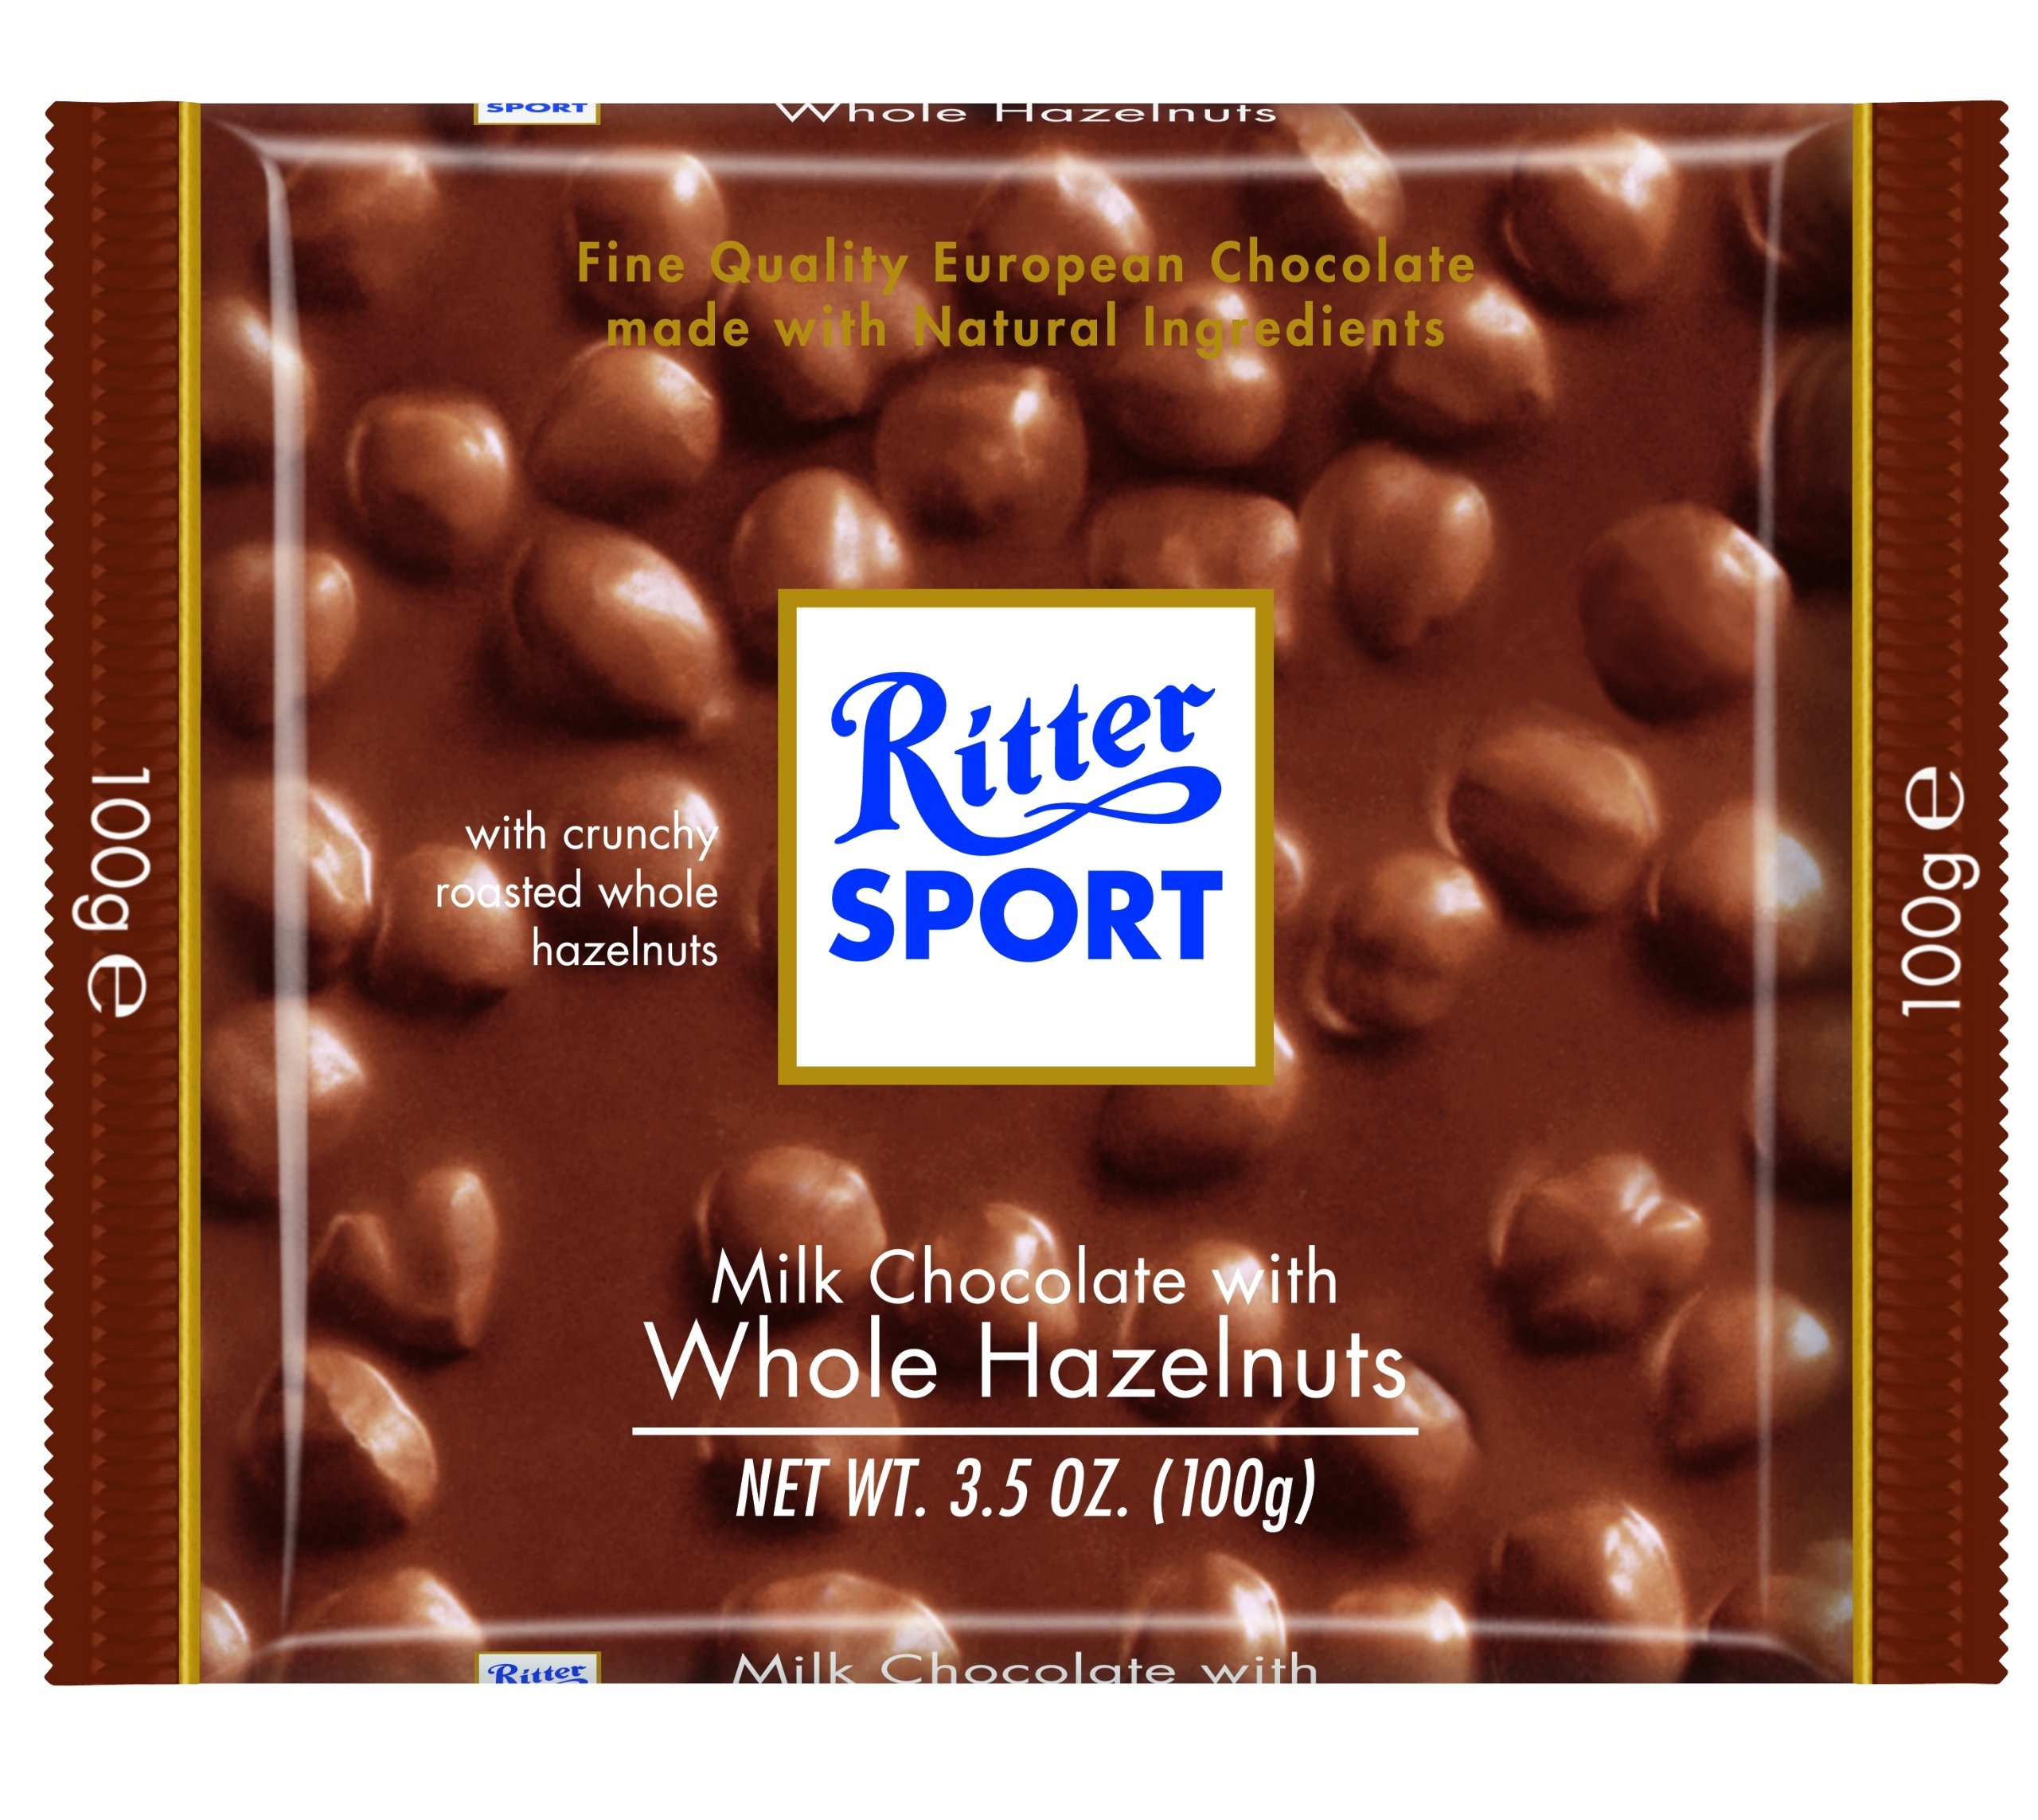
Item Name: Ritter Sport, Milk Chocolate with Whole Hazelnuts (Pillow Pack), 3.5-Ounce Bars (Pack of 8)
Bullet Point 1: 100% Natural
Bullet Point 2: Dark Chocolate with Whole Hazelnuts
Bullet Point 3: Product of Germany
Value: 28.0
Unit: Ounce

Price: 3.99